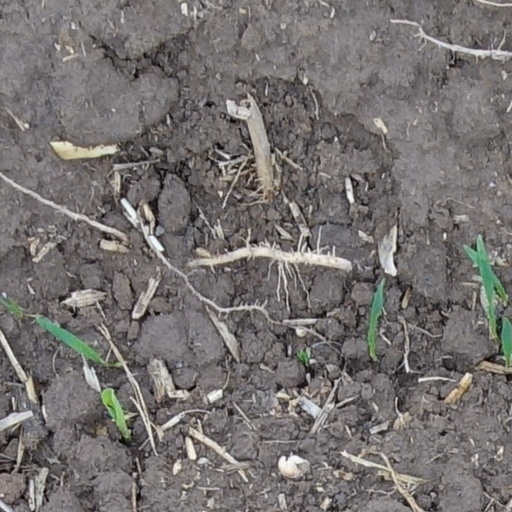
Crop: wheat